1993 National Games of China

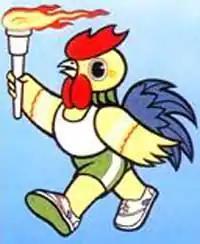
A rooster, the mascot of the Games

The 7th National Games of the People's Republic of China was held from September 4 to September 15, 1993, in Beijing. Qi Yunhui started the Games, to be held every four years one year after the Olympic Games. For the opening ceremony, China's major state leaders including CCP General Secretary Jiang Zemin, Premier Li Peng, and Vice-premier Zhu Rongji were present. The main current games are hosted by Beijing, Sichuan and Qinhuangdao City. The games played a significant role in Beijing's bid for the 2000 Olympic Games, as they were used to test and see if Beijing was capable of hosting big international meetings.